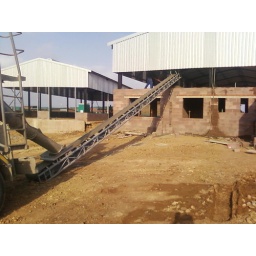
View from the concrete truck outside. The third concrete floor created with the aid of our concrete conveyor in Southgate Business Park.